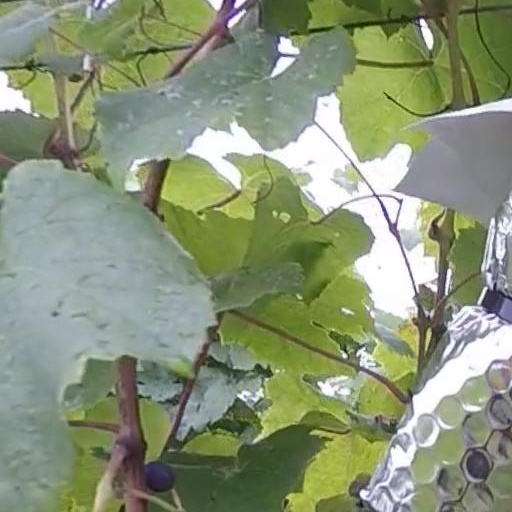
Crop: grape